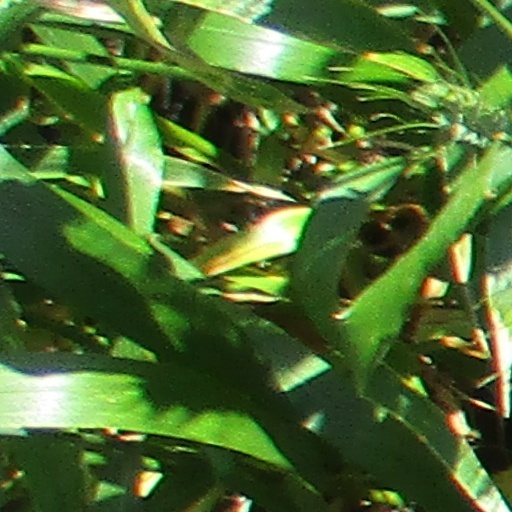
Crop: wheat